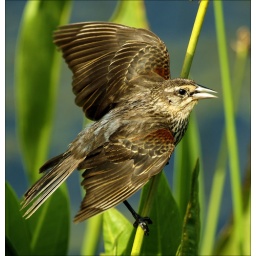
The female redwing blackbird eyes lunch for her young. Green Cay Wetlands near Boynton Beach, Florida: